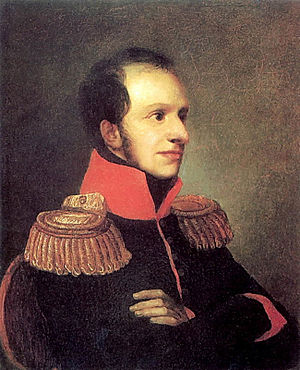
Georg af Oldenburg
Peter Frederik Georg af Oldenburg var en tysk fyrstelig, greve og senere prins i Oldenburg, og formelt en kort overgang guvernør for det russiske Guvernementet Estland i årene 1808-1809.